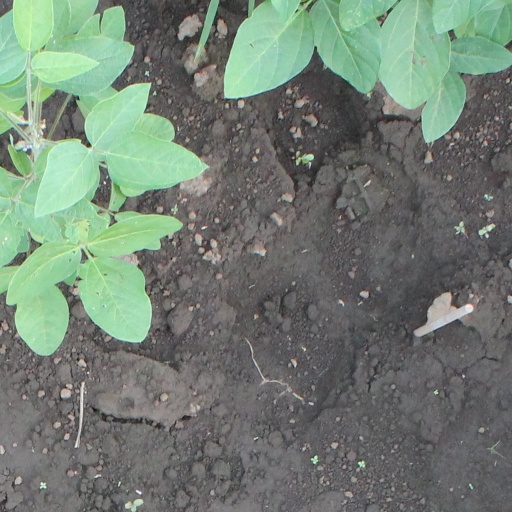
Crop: soybean